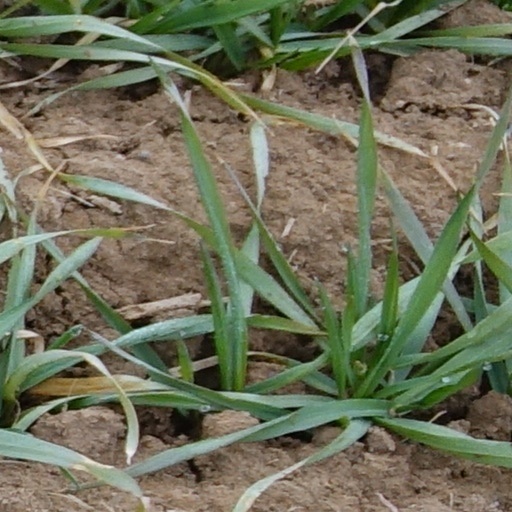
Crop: wheat